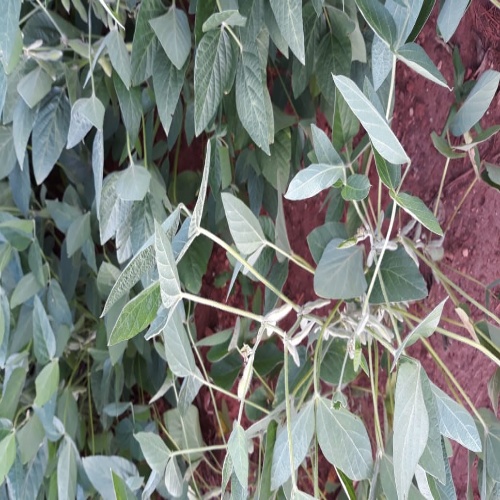
Label: Healthy